Hsuan Hua

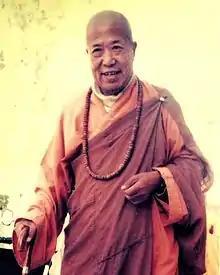
Hsuan Hua in Ukiah, California

Hsuan Hua (April 26, 1918 – June 7, 1995), also known as An Tzu, Tu Lun and Master Hua by his Western disciples, was a Chinese monk of Chan Buddhism and a contributing figure in bringing Chinese Buddhism to the United States in the late 20th century.